William Renshaw

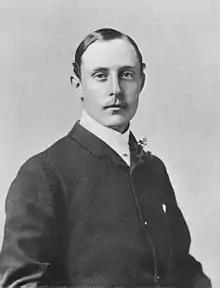

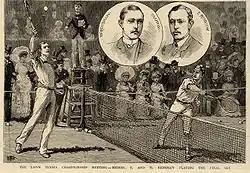
Tennis players William and Ernest Renshaw at Wimbledon, 1882

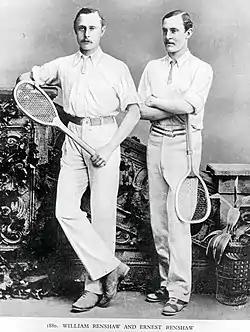
William and Ernest Renshaw

William Charles Renshaw (3 January 1861 – 12 August 1904) was a British tennis player active during the late 19th century, who was ranked world No. 1. He won twelve Wimbledon titles: seven in singles and five in doubles. A right-hander, Renshaw was known for his power and technical ability which put him ahead of competition at the time. His seven Wimbledon men's singles titles were a record that stood for 128 years, until surpassed in 2017. His six consecutive singles titles (1881–86) remain an all-time record. Additionally, Renshaw won the doubles title five times with his twin brother Ernest. William Renshaw was the first president of the British Lawn Tennis Association (LTA).